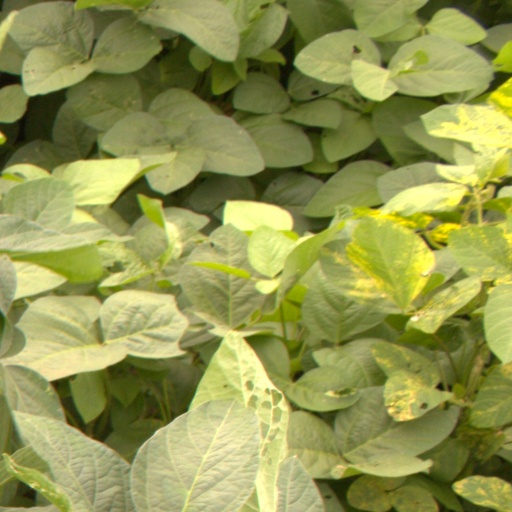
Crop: soybean